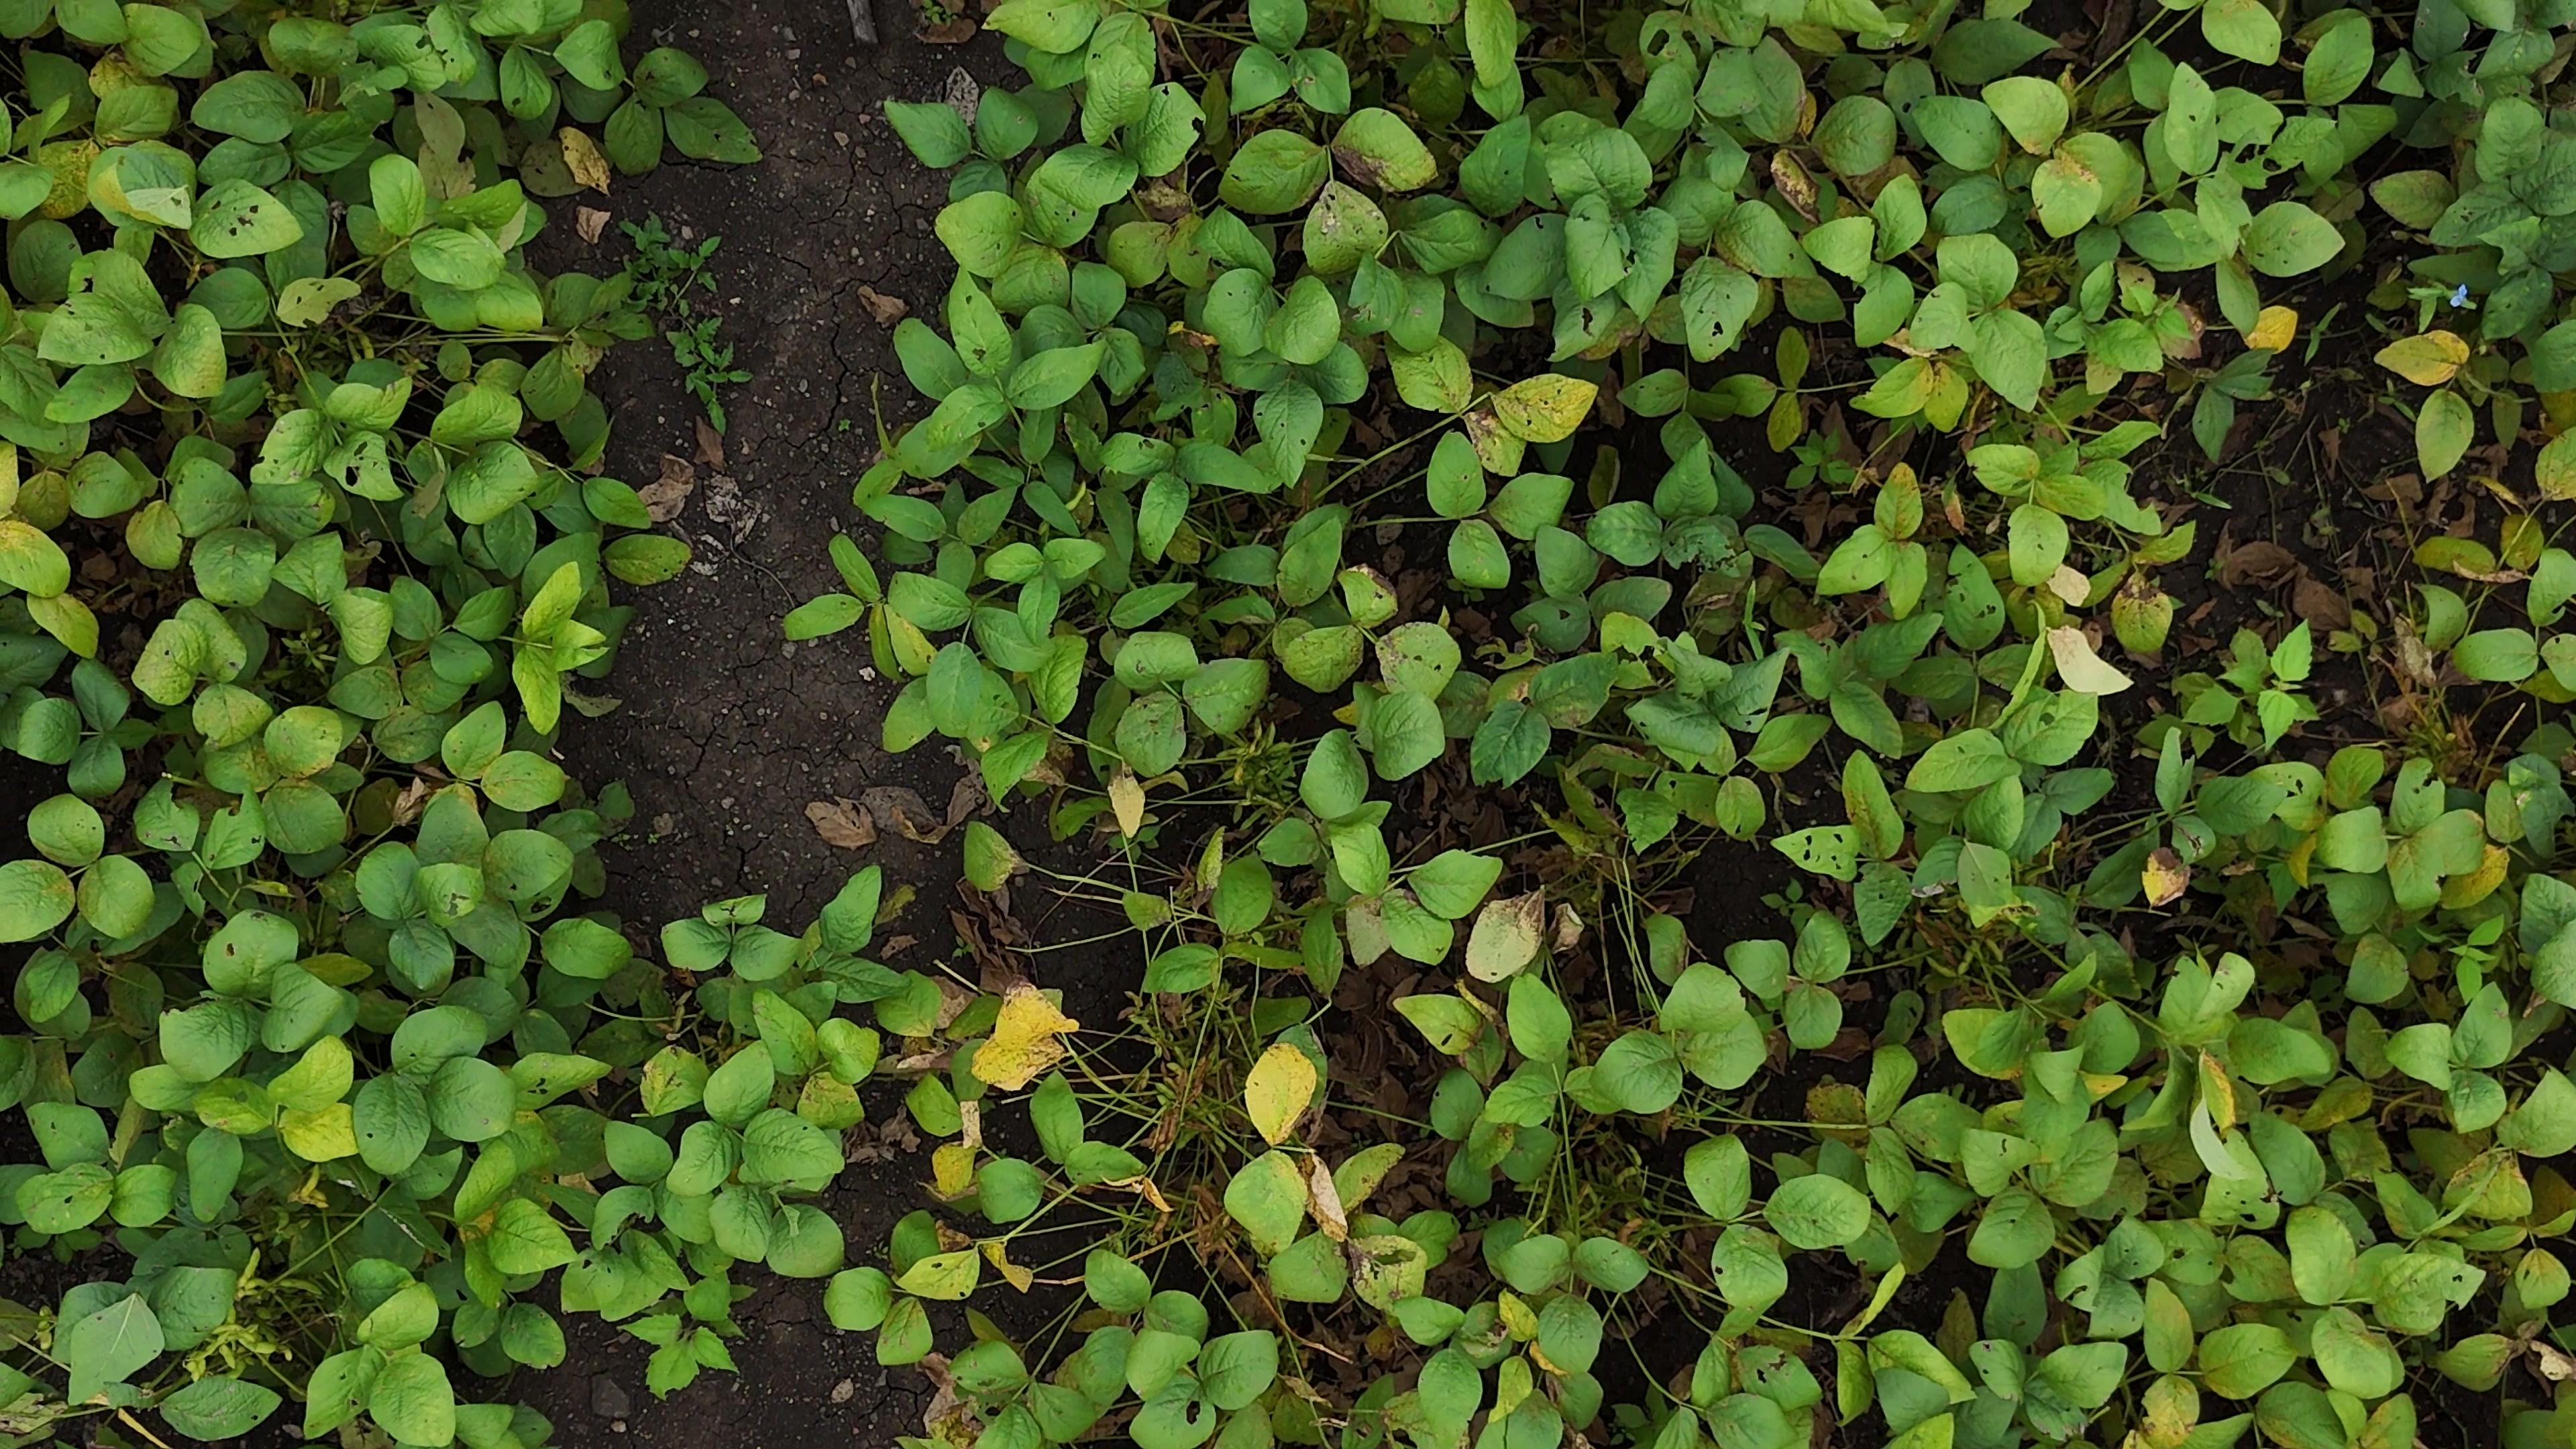
Label: Rust